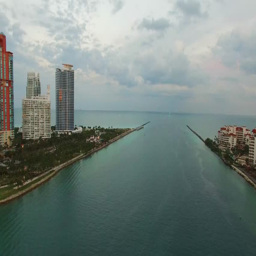
aerial shot of skyscrapers on the coastline